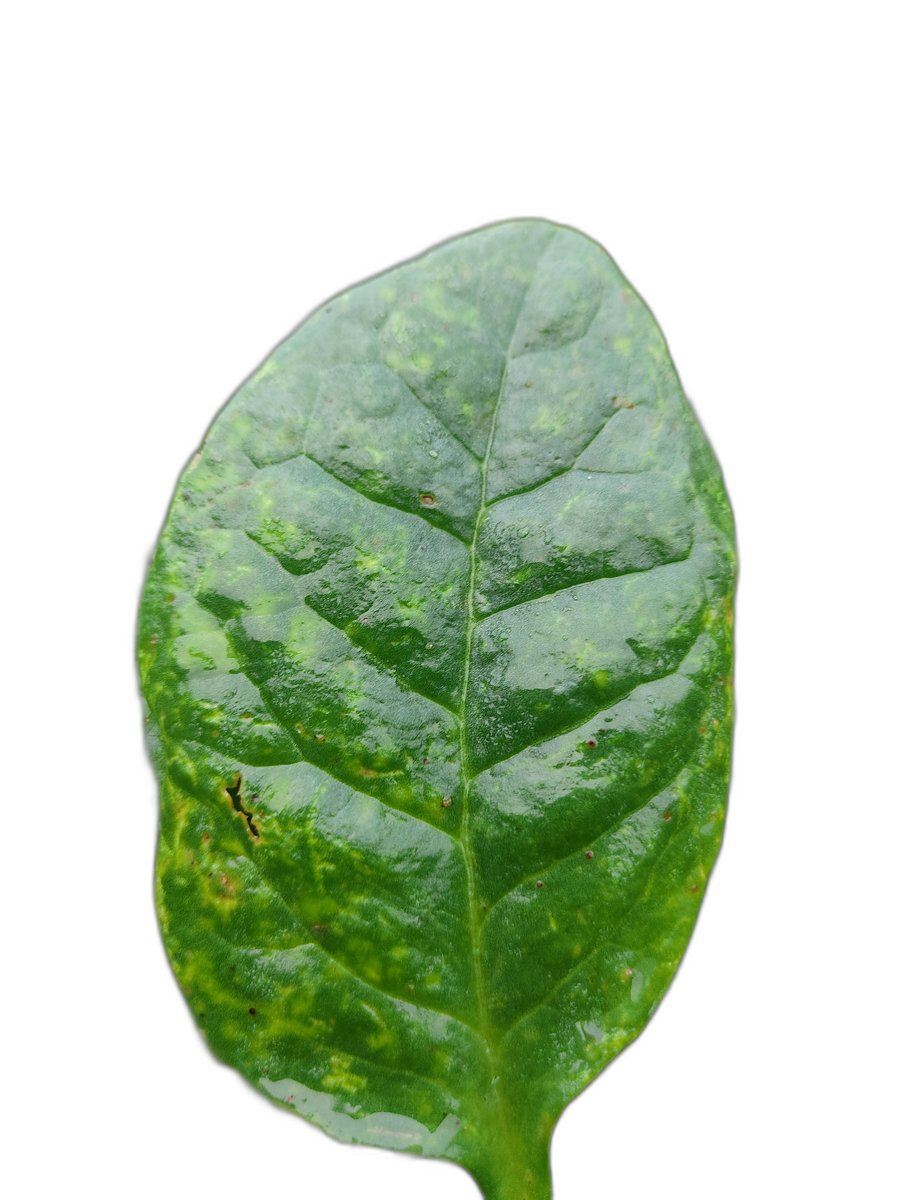
Label: Healthy-Leaf